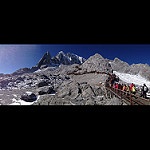
Scene: Outdoor